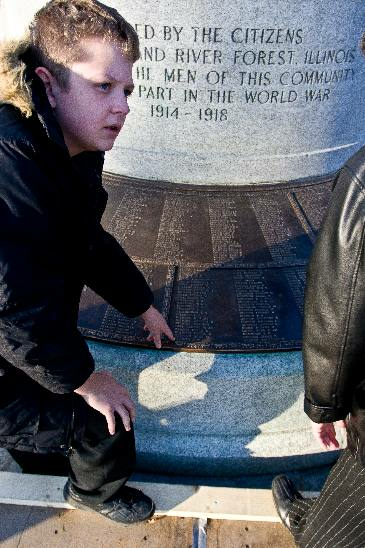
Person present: Yes